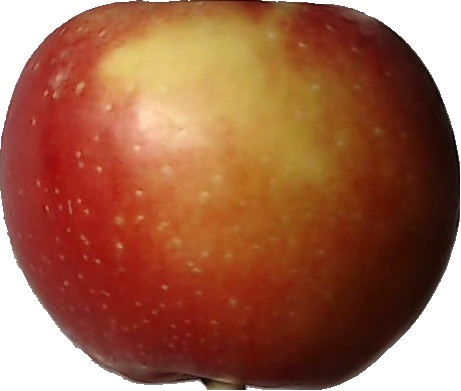
Label: apple_braeburn_1